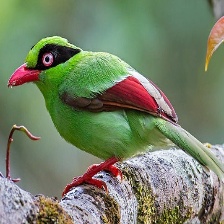
Species: GREEN MAGPIE
Scientific name: CISSA CHINENSIS
ImageNet parent category: magpie